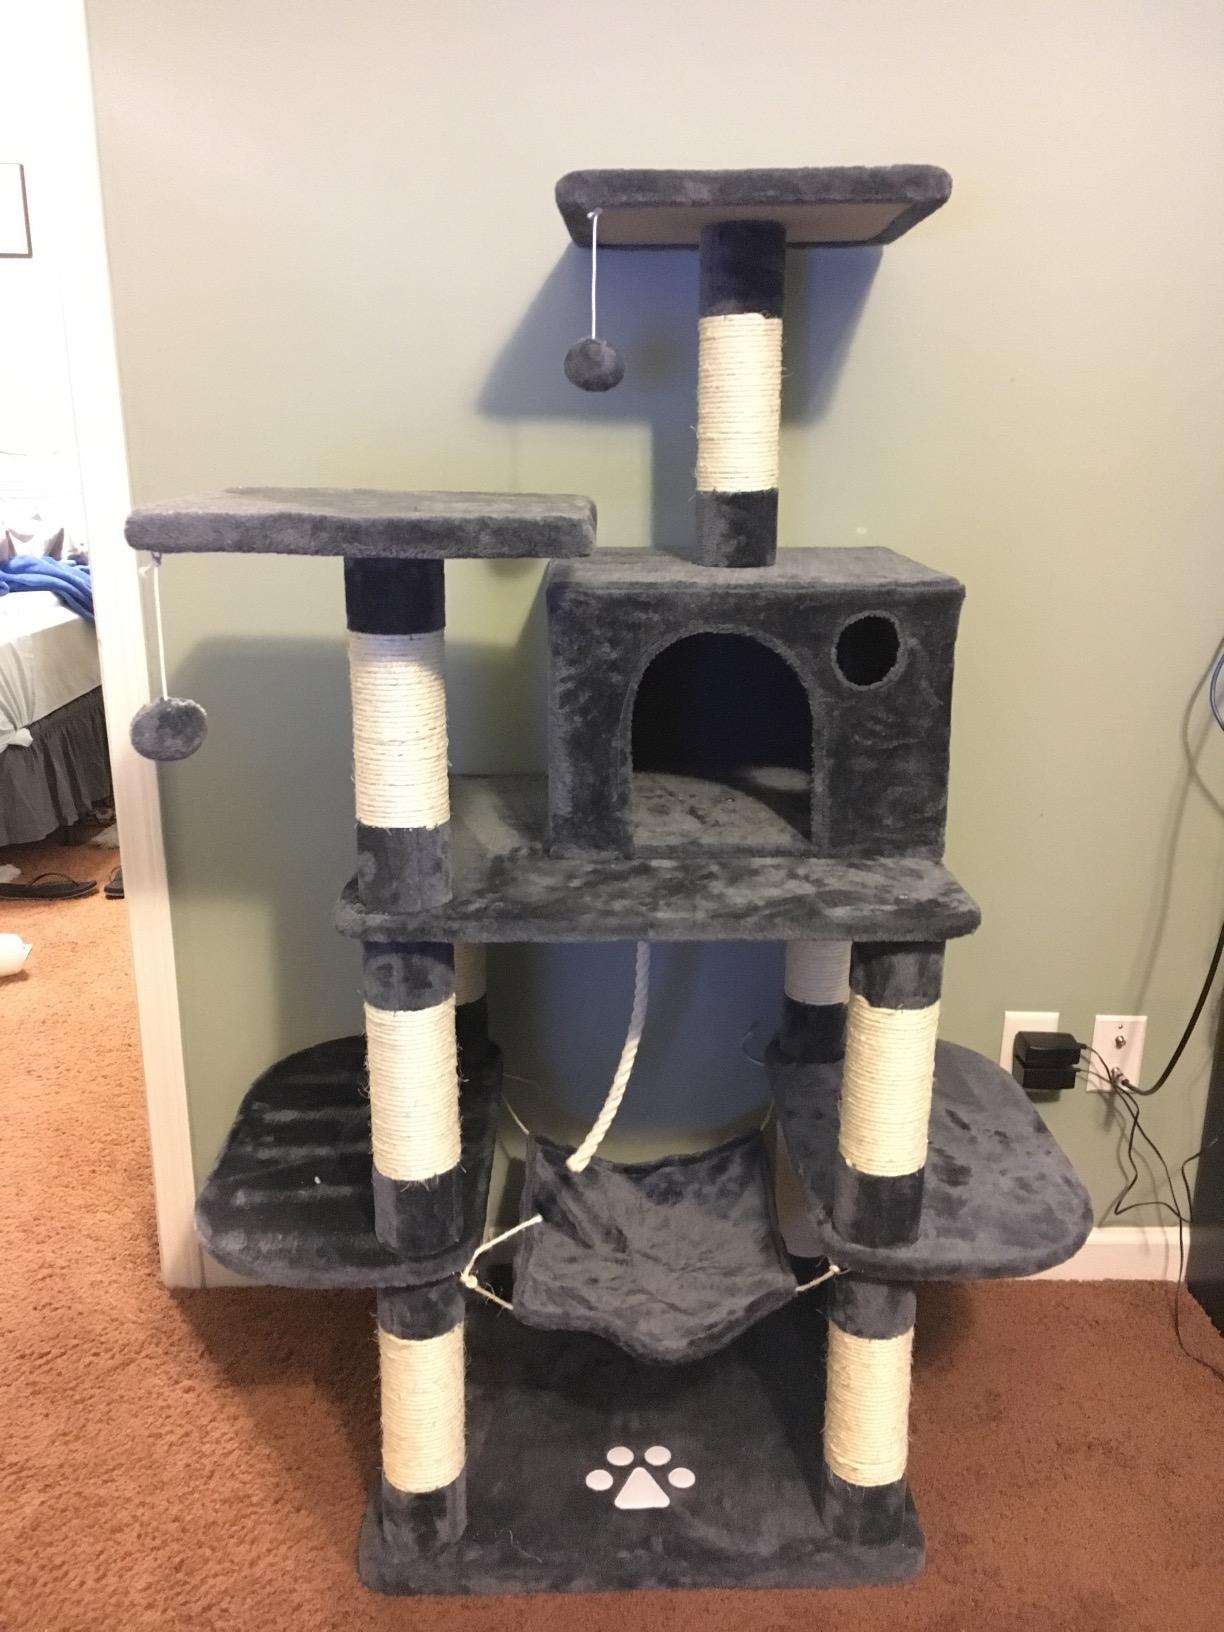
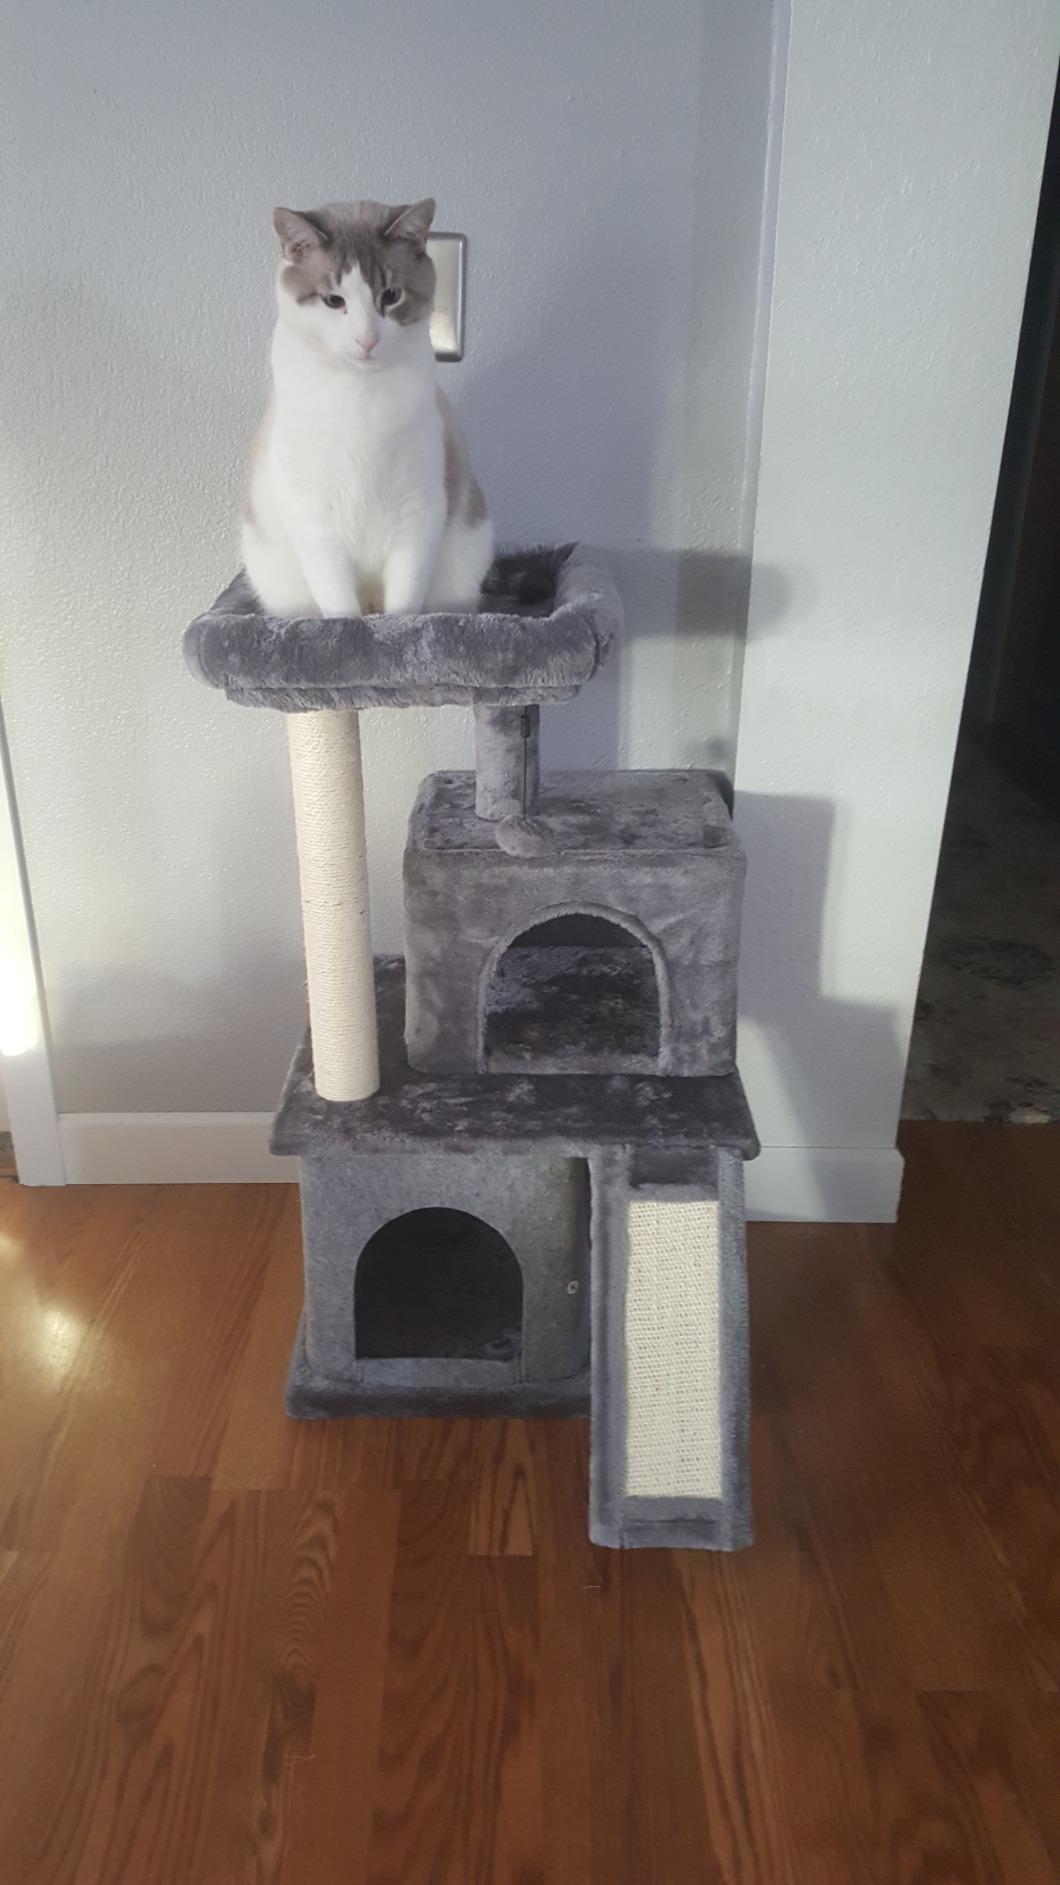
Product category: items_cat tree
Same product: no